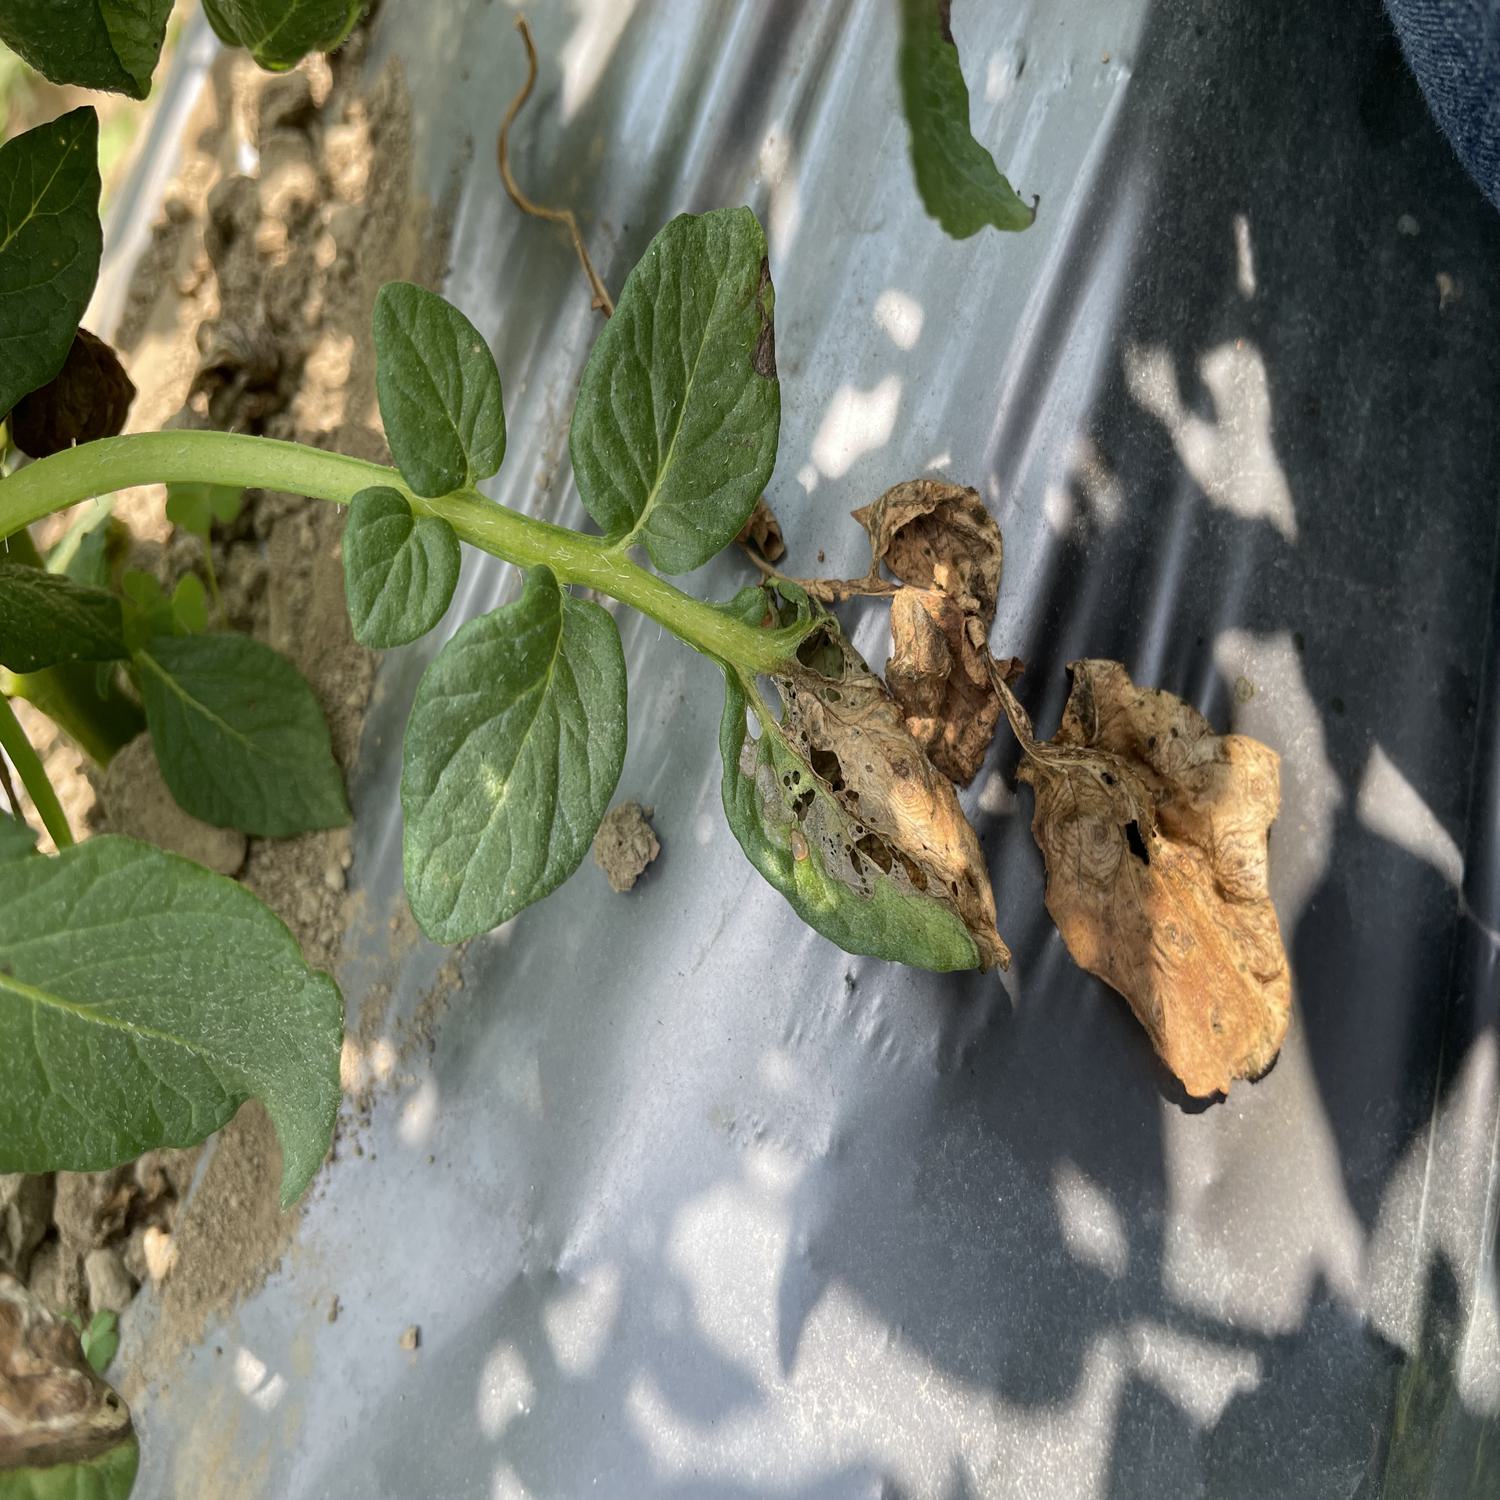
Label: Fungi